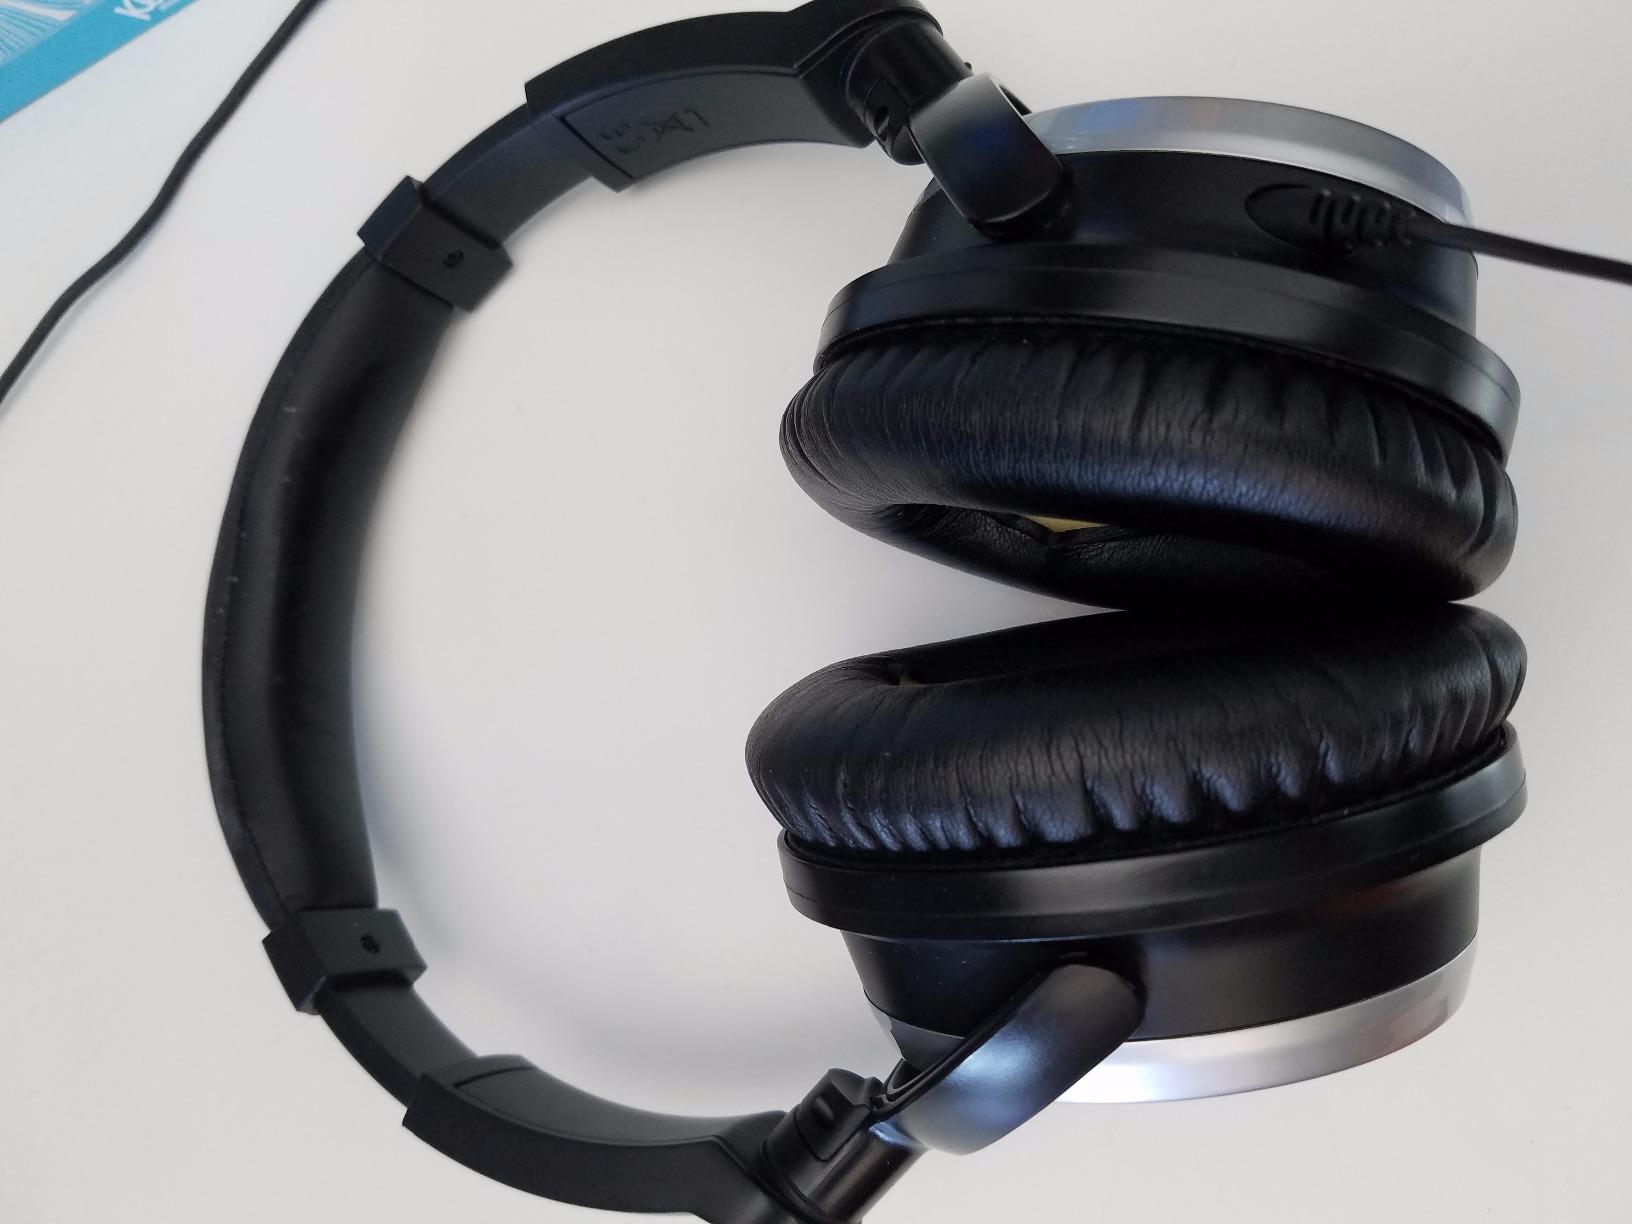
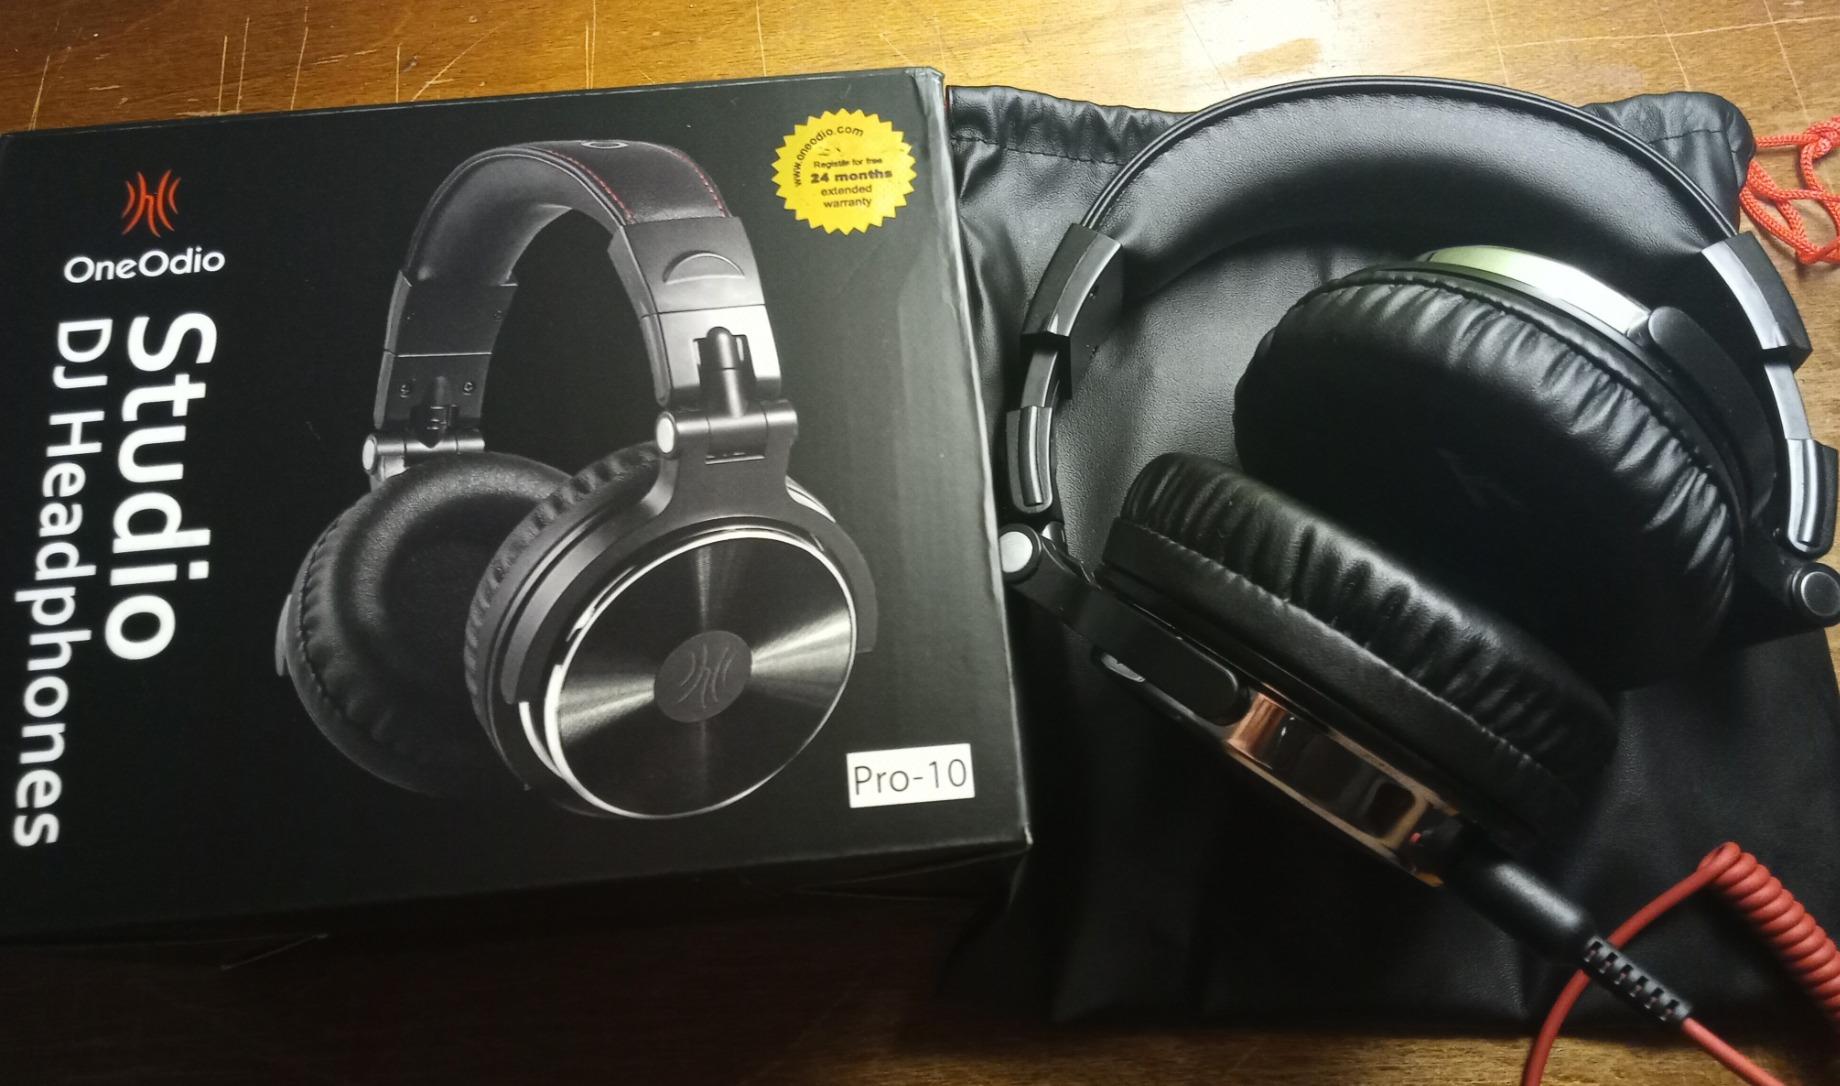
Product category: headphones
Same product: no